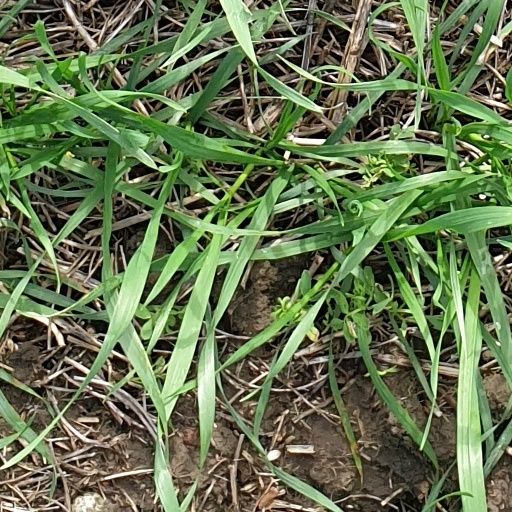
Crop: wheat